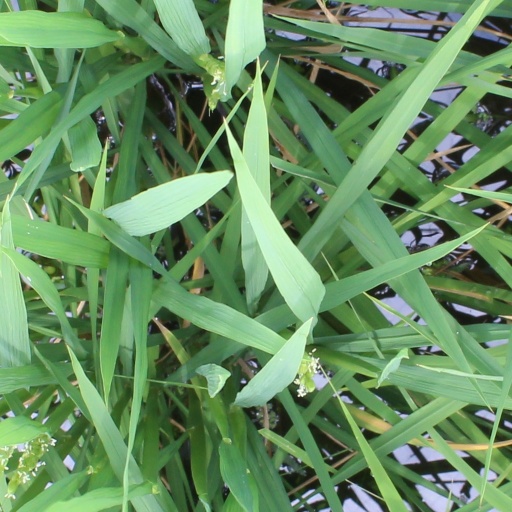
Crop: rice